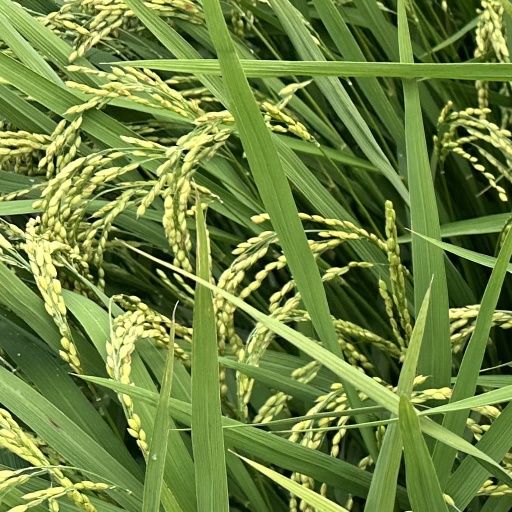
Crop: rice